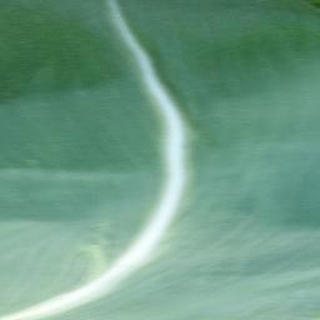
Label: healthy_corn